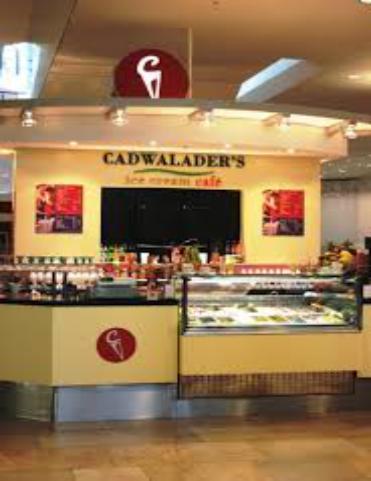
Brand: Cadwalader's Ice Cream
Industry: Food